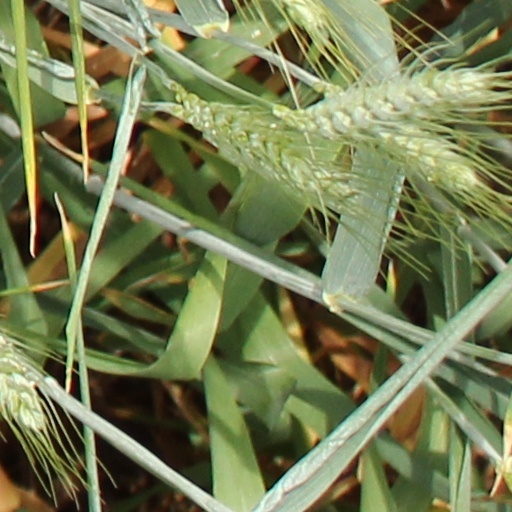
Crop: wheat